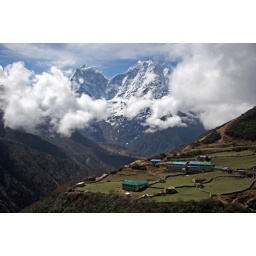
A typical village in the Gokyo Valley, highlighted by a break in the clouds and a glimpse of the mountains above.